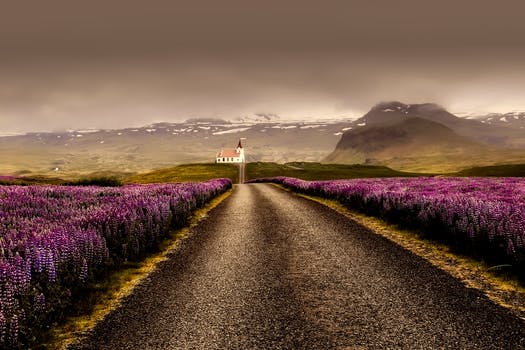
Label: No Watermark